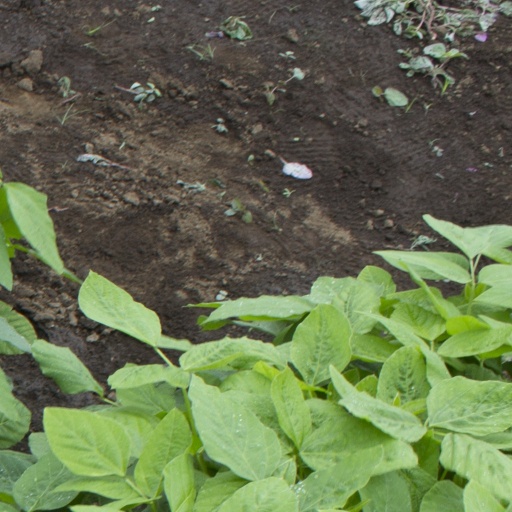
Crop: soybean